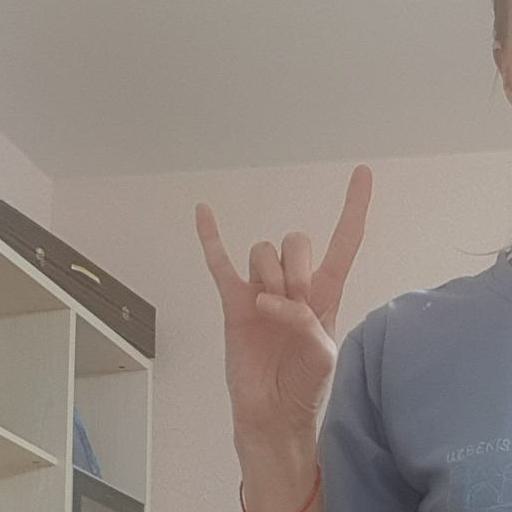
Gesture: rock